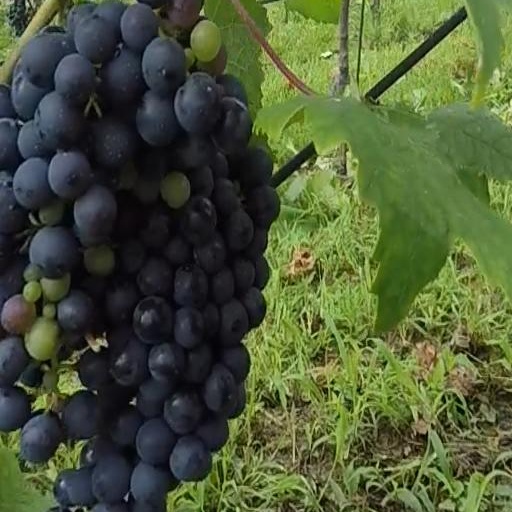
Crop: grape